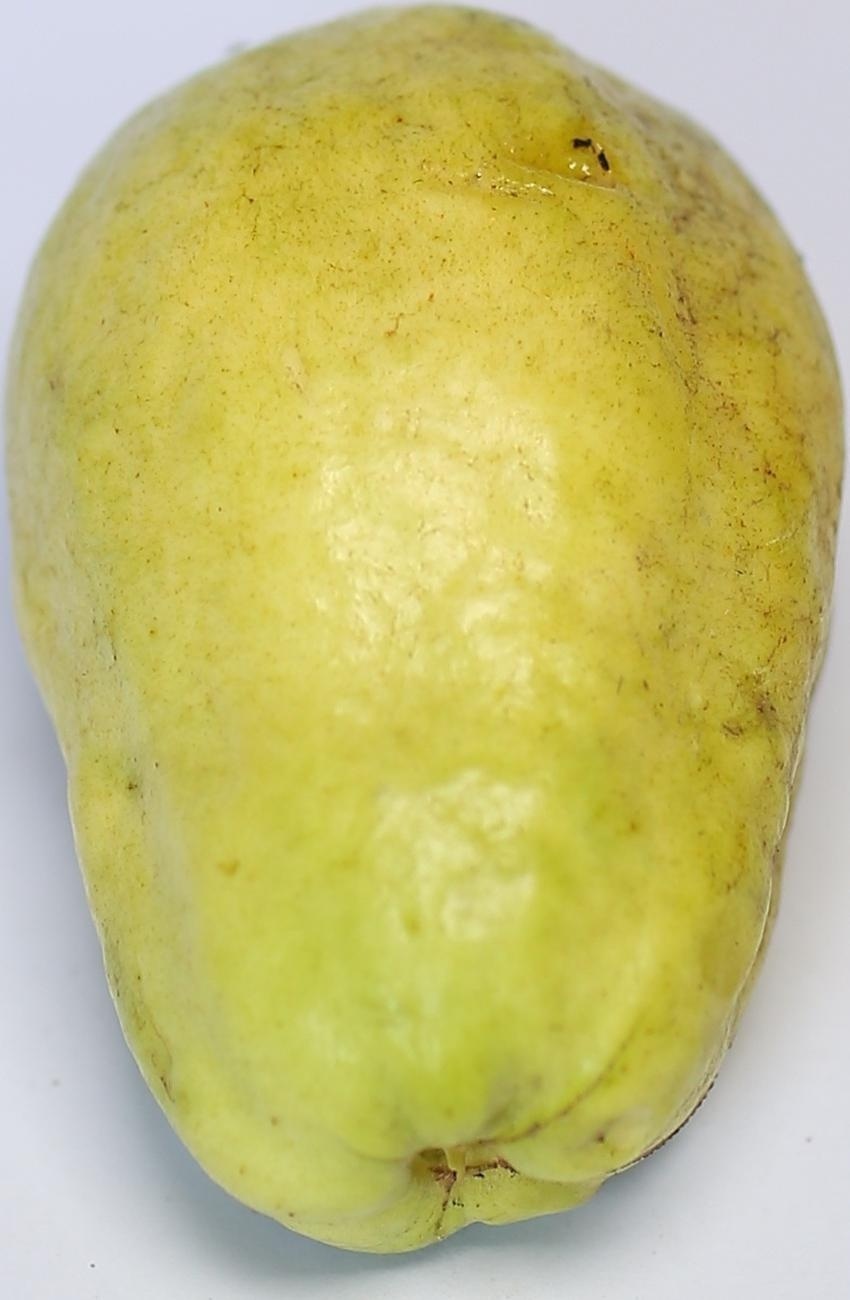
Maturity: mature-green
Variety: thadhrami